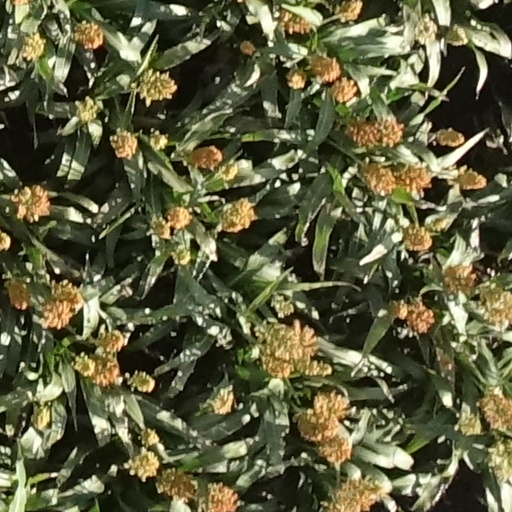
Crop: sorghum